Hill Climb Racing

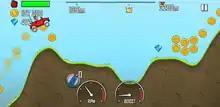
Screenshot illustrating elevation as the main aspect of the game. Throughout this course, coins are spread in groups, with some of them accompanied by fuel and gems (as shown on the center-right). The top-left portion of the screen comprises the fuel gauge and an inventory of coins and gems.

The objective of ''Hill Climb Racing" is to drive as far through progressively difficult racing stages as possible while collecting coins, taking advantage of the non-realistic physics and using only two simple controls: the Gas and Brake pedals. While in mid-air, pressing these pedals will instead cause the vehicle to rotate, allowing the player to control the angle with which they land. Fuel is replenished by picking up gas canisters or batteries along the way. The player can perform stunts such as driving the vehicle into the air for a prolonged time or flipping it over to earn more coins, which after the race may be spent on upgrades or to unlock new stages and vehicles (including a monster truck, racing truck, moon lander, dirt bike, tank, and Santa's sleigh). Conditions ending the game are depleting the vehicle's fuel completely and/or breaking the driver's neck.